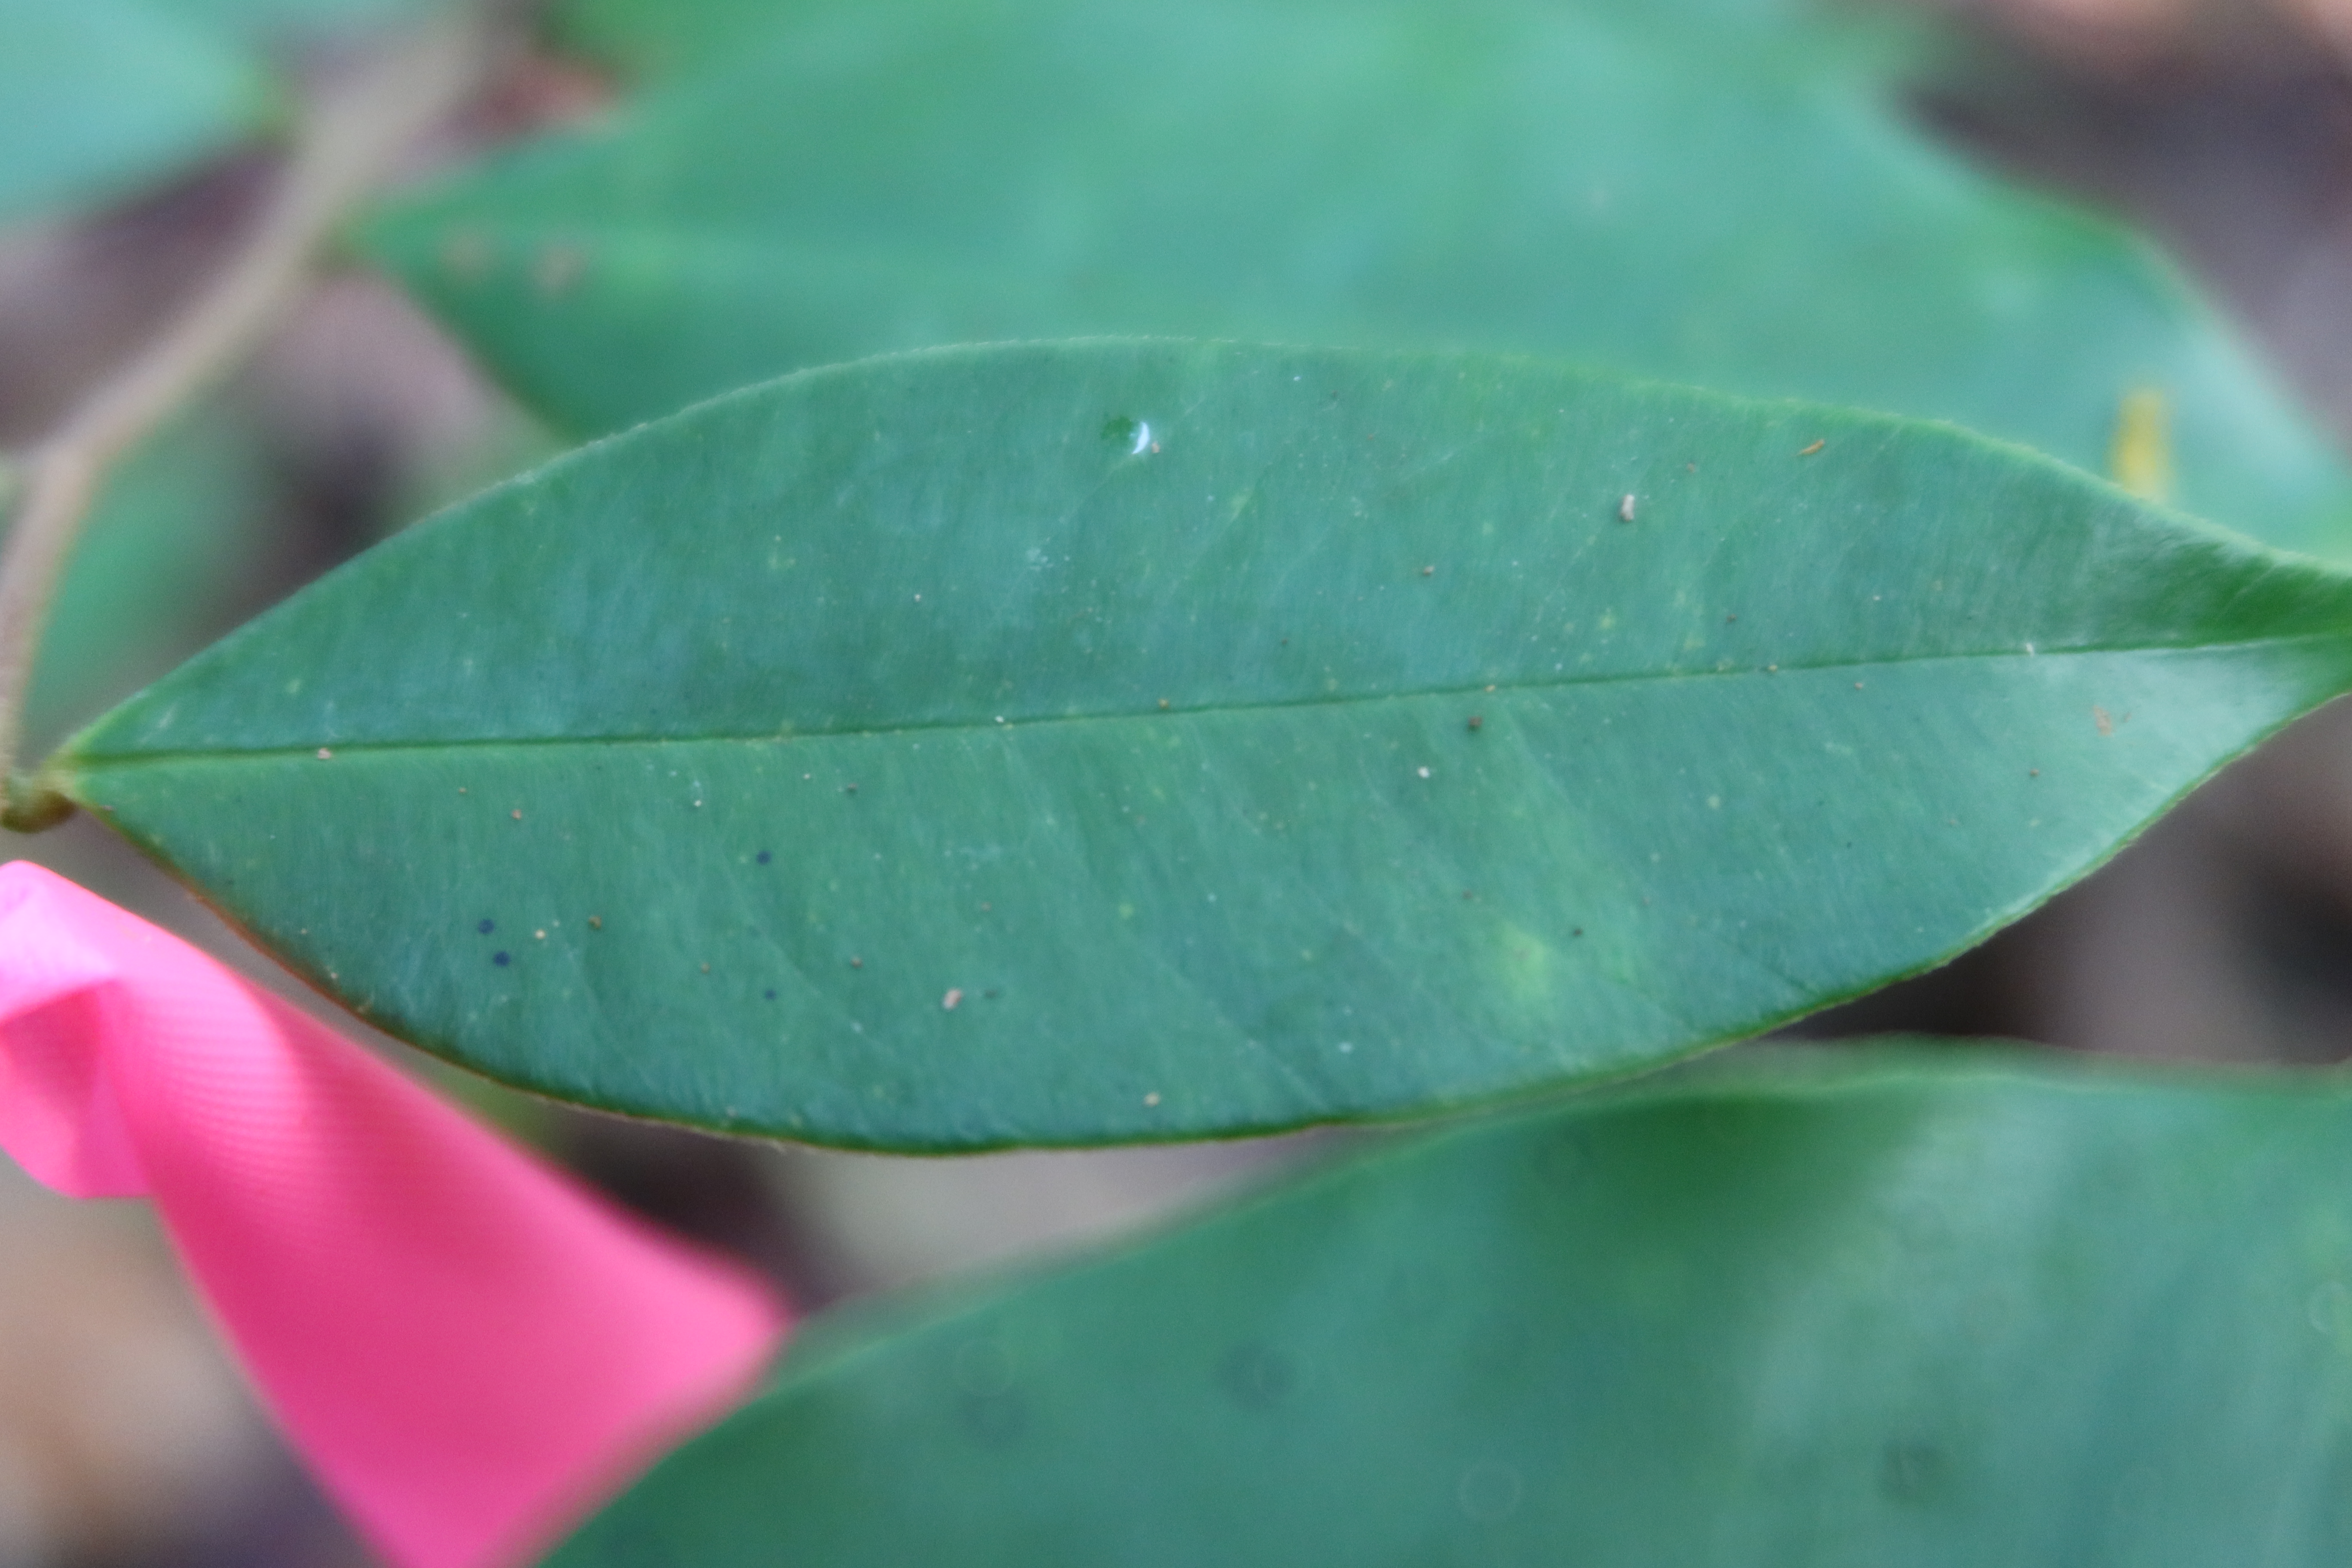
Label: Black spots